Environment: lab
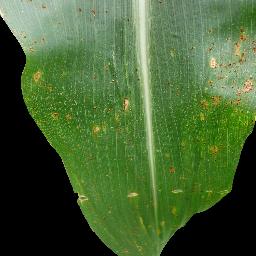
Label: common_rust